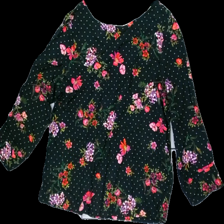
View: front
Type: Top
Category: Ladies
Brand: Not in the list
Colors: Black, Pink, Purple, Multicolor
Material: 100% Viscose
Pattern: Floral print
Cut: Regular, C-collar
Price range: 50-100
Recommended usage: Reuse
Description: Floral and dot print top